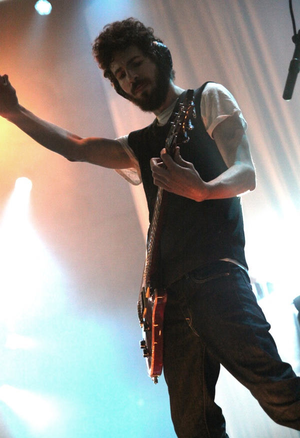
Bradford Phillip Delson, né le 1ᵉʳ décembre 1977 à Los Angeles, est le guitariste soliste et l'un des fondateurs du groupe américain Linkin Park. Il est reconnaissable à son casque qu'il porte à chaque concerts.